Griffith College Limerick

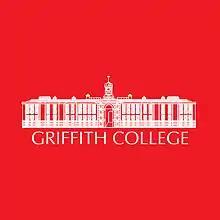
Griffith College logo

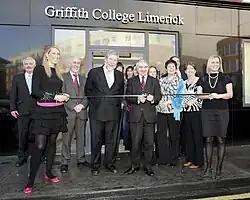
Griffith College Limerick, Official Opening

Griffith College Limerick (GCL) (IPA:[ˈkɔlaːʃtʲəˈiːˈʝɾʲiːfˠə]) is a private third level (higher education) college in Limerick, Ireland. The college was established in 2006 when the Mid West Business Institute was acquired by Griffith College Dublin. The college runs full-time and part-time courses in accountancy, business, law, engineering, computing, and information technology, and has a range of part-time courses available.